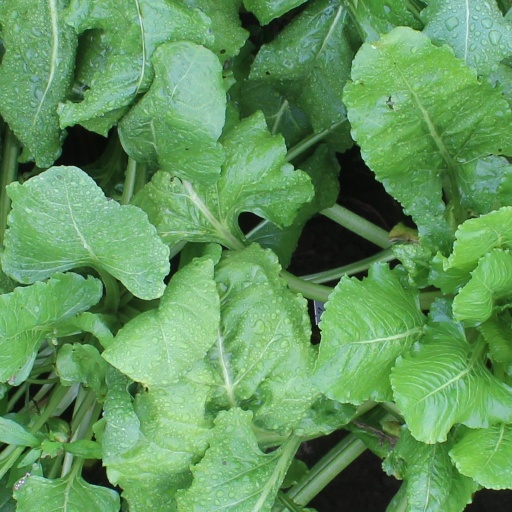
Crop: sugar beet